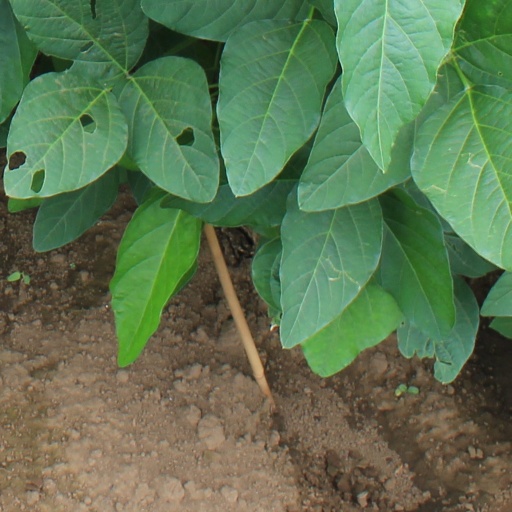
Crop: soybean